Warmian–Masurian Voivodeship

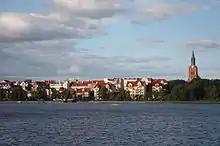
Ełk is the largest city of Masuria

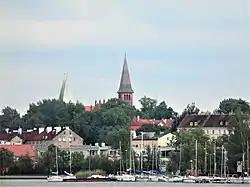
Ostróda is the largest city in the western part of Masuria

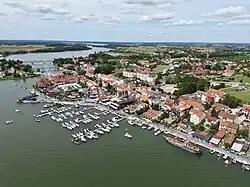
Mikołajki with its well-known marina

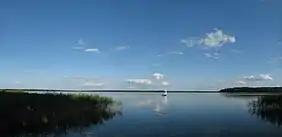
Seksty Lake in the Masurian Landscape Park

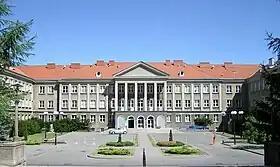
University of Warmia and Mazury in Olsztyn

The Voivodeship contains three cities and 47 towns. These are listed below in descending order of population (according to official figures for 2019):